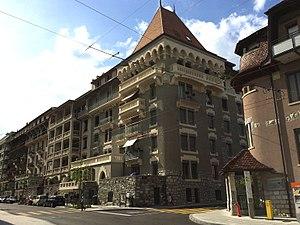
Ensemble de maisons dans le Heimatstil
Saint-Jean est un quartier de la Ville de Genève, situé non loin du centre-ville et en aval de l'exutoire du lac Léman. Saint-Jean se trouve sur une falaise et un plateau, le long de la rive droite du Rhône. Le nom de ce quartier provient de l'ancien prieuré de Saint-Jean-de-Genève, érigé au XIIᵉ et détruit en 1535, à l'époque de la Réforme.